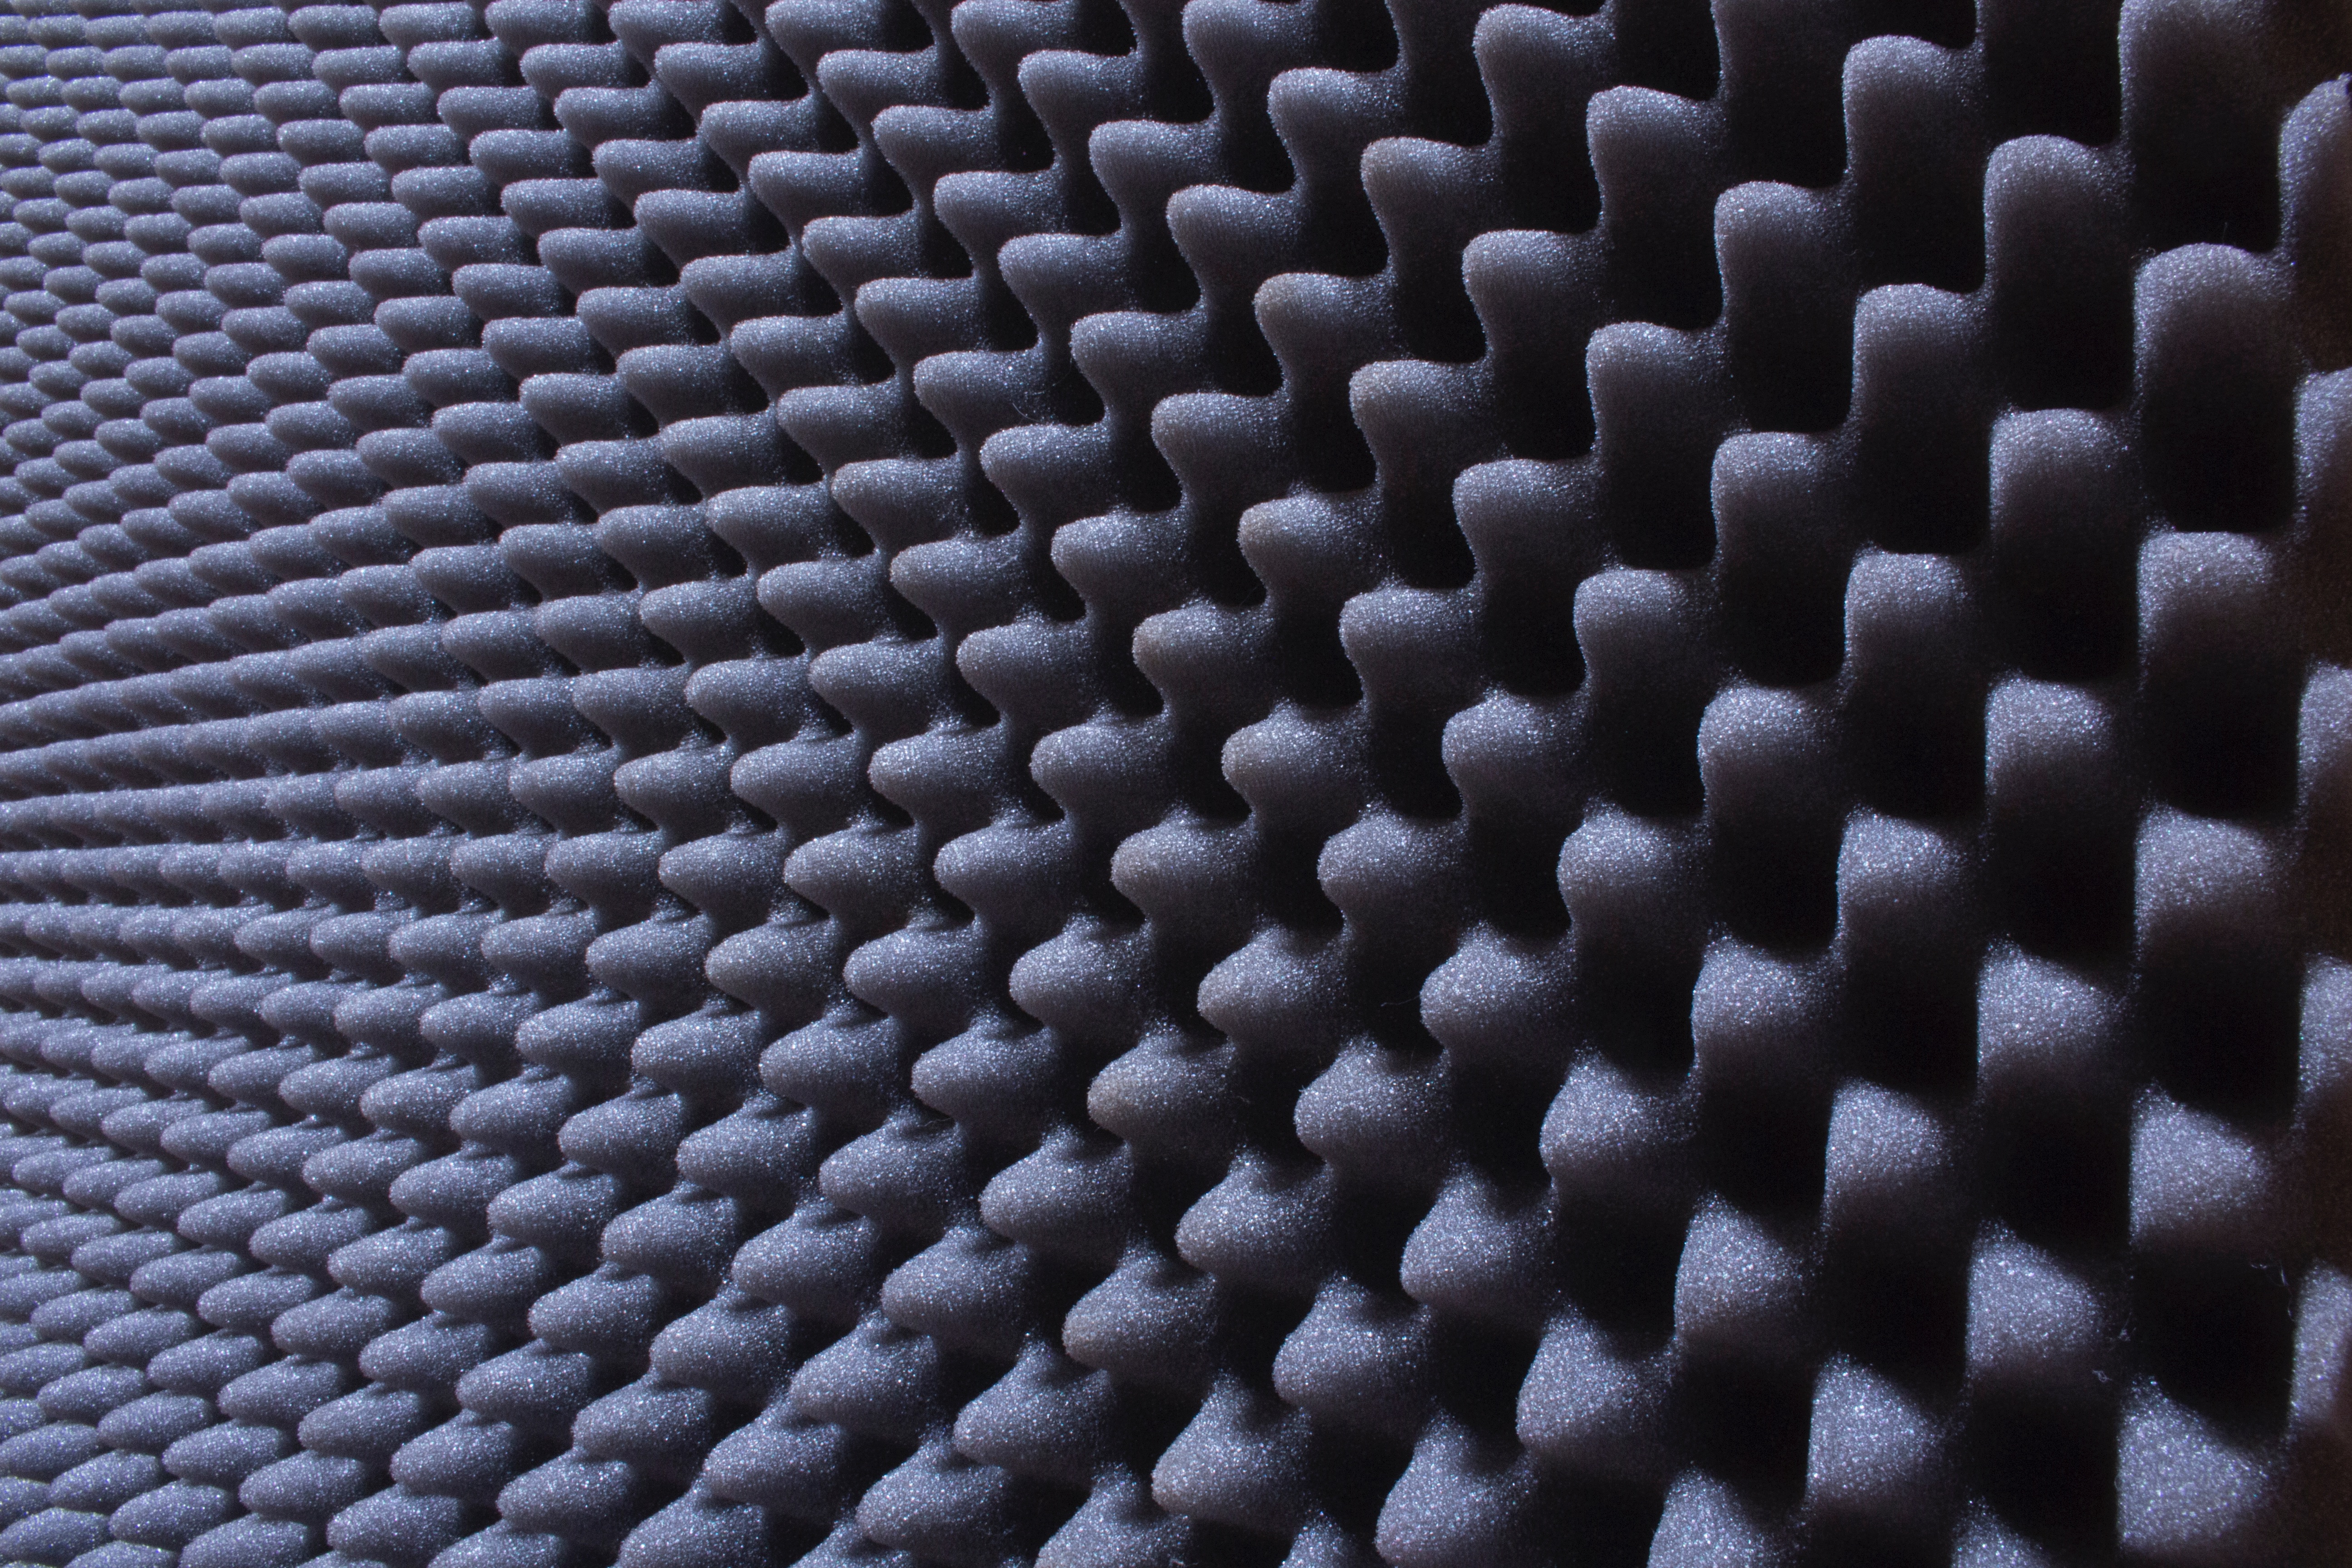
texture, floor, pattern, line, black, monochrome, material, circle, close up, design, mesh, shape, macro photography, flooring